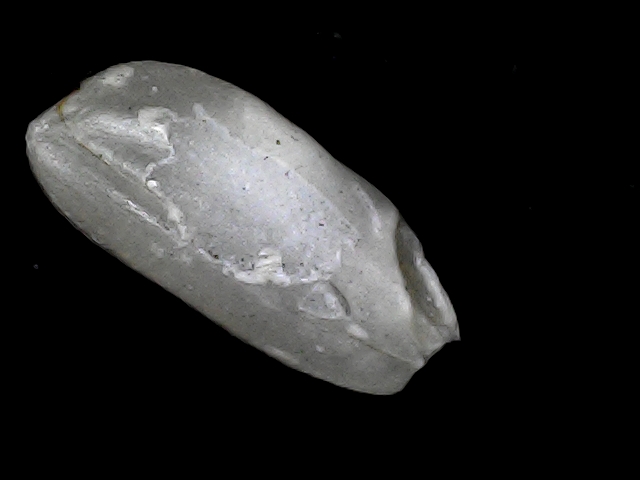
Rice variety: BD33